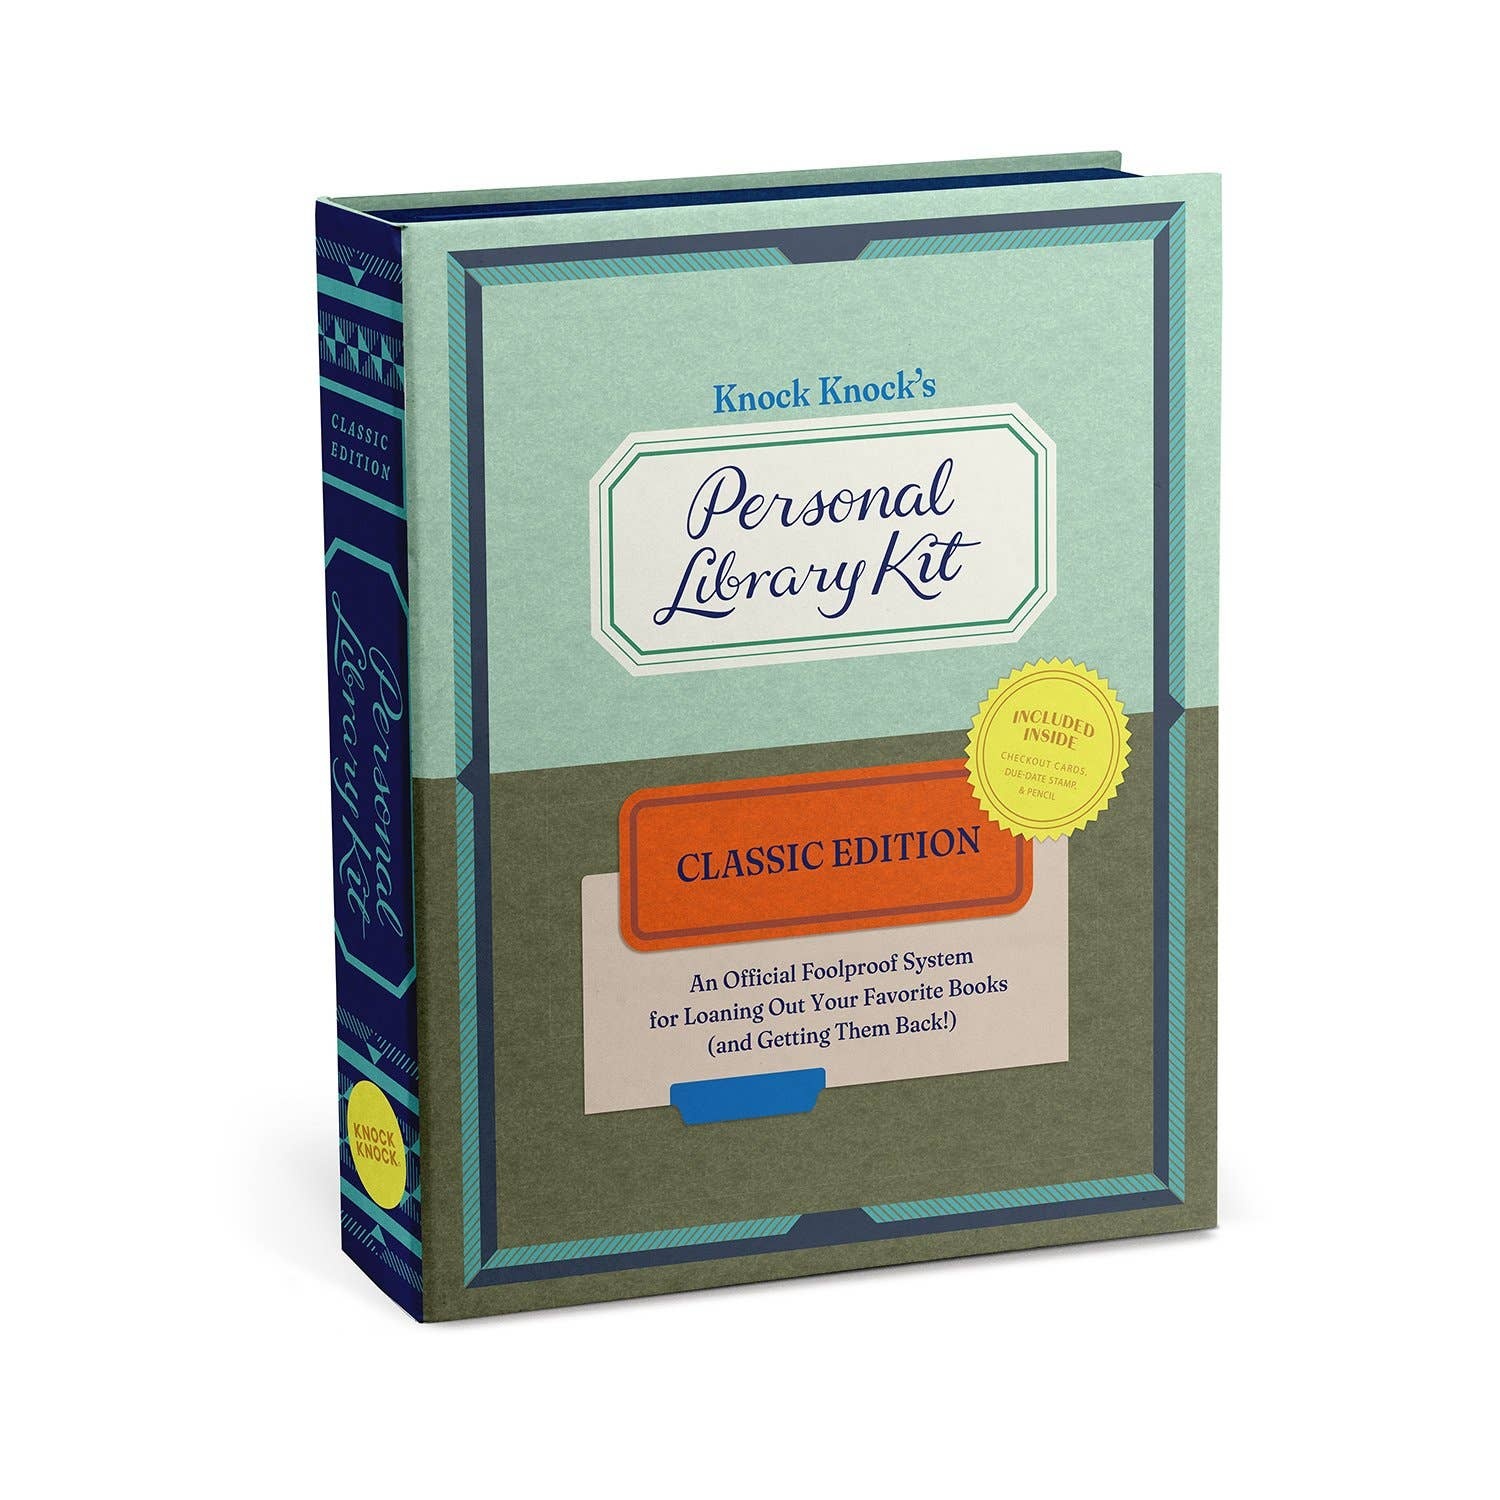
Personal Library Kit - Classic Edition
For bibliophiles, there's no greater pleasure than sharing beloved reads—and no crueler pain than not getting ’em back. With the Personal Library Kit, you can share your favorites, fret-free! Simply place the self-adhesive pocket inside the cover of a book you can't live without, complete the circulation card, and loan away in confidence. Best of all, this classic bestseller now comes in a fancy new package that looks like an actual book! The perfect gift for book lovers and old-school card catalog fans! - 6 x 7.5 x 1.25 inches - 20 self-adhesive pockets and card catalog checkout cards / bookplates - date stamp and inkpad - pencil
Brand: Knock Knock
Category: Office Supplies > Filing & Organization > Card Files